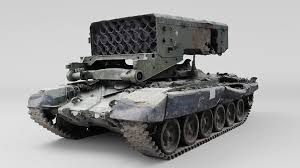
Label: Self Propelled Artillery